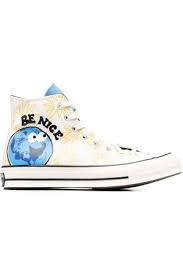
Label: Sneaker